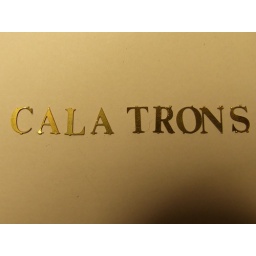
Naam van het schip in messing letters voor het hek van het schip. Name of the ship in brass letters for the stern